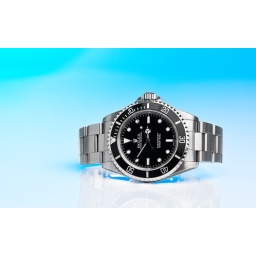
Strobist: sb25 cam right with white shoottrhough umbrella, sb26 cam left with blue gel with omnibouncer against white wall. Using poverty wizards.